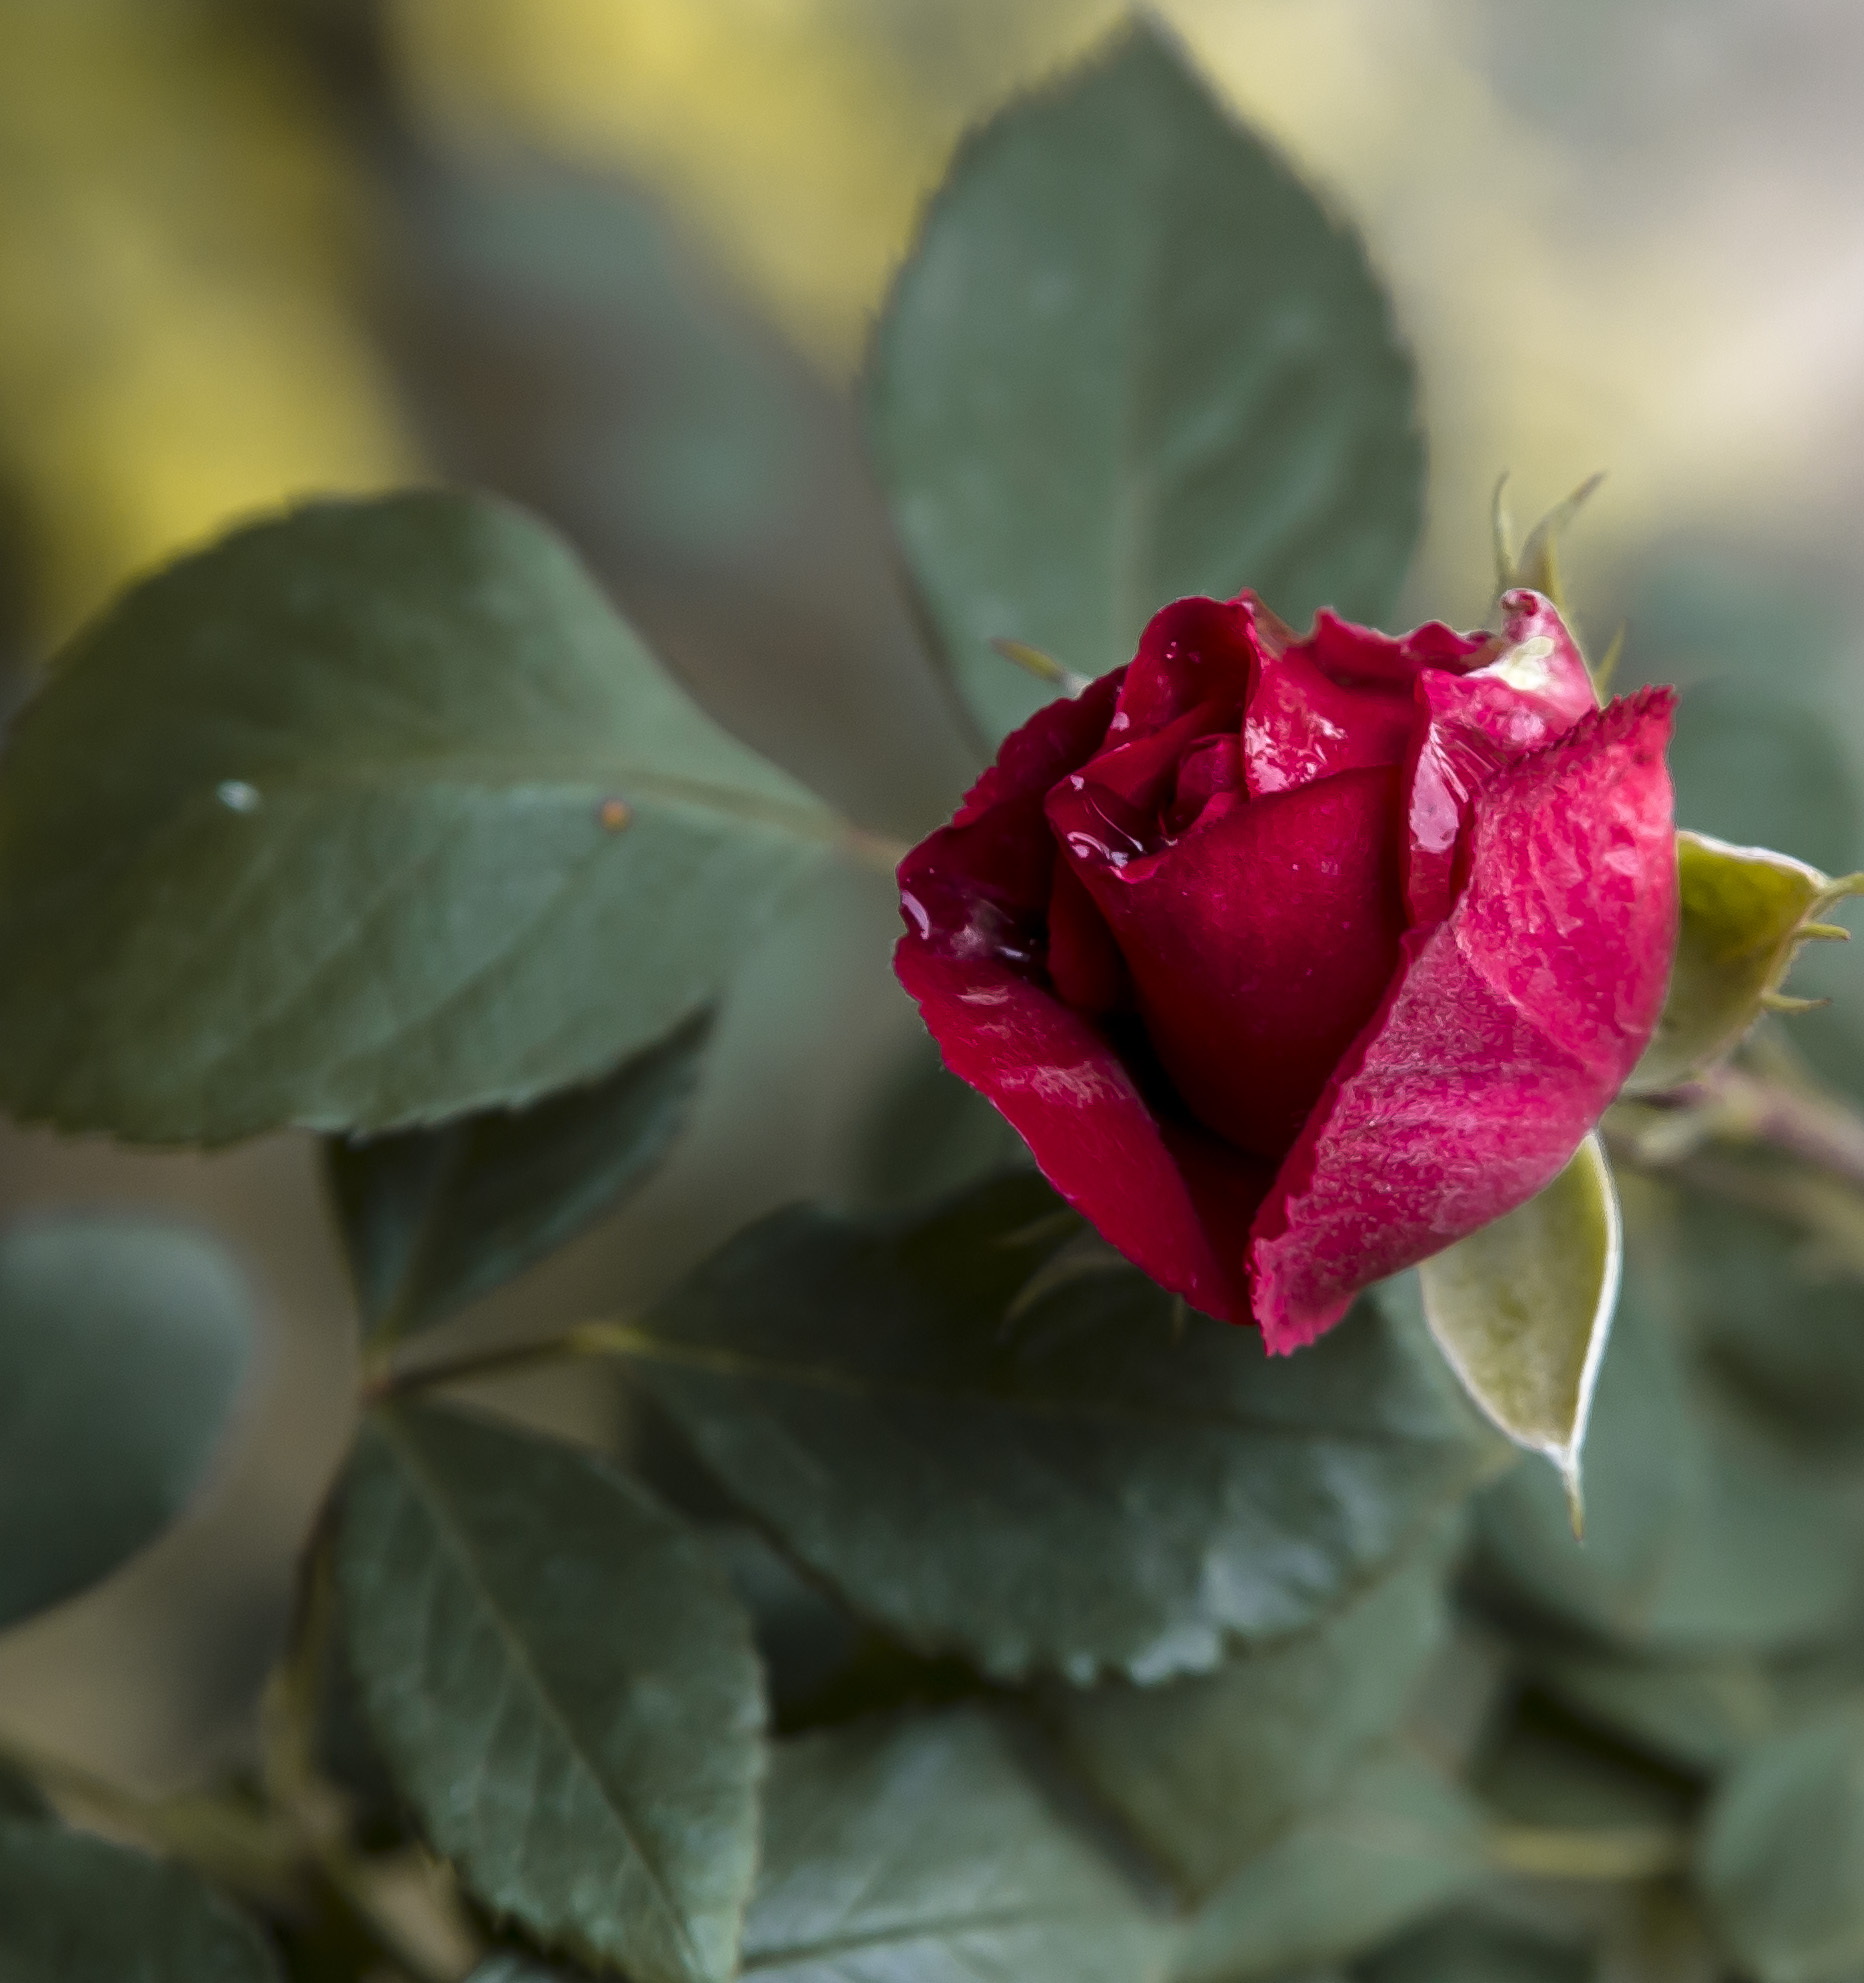
rose, flower, summer, red, pink, secret, petal, garden roses, plant, leaf, flowering plant, rose family, botany, Hybrid tea rose, bud, china rose, spring, floribunda, rose order, plant stem, camellia